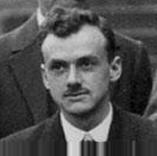
Age: 84